Miki Kharo England

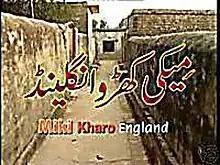
Miki Kharo England

Miki Kharo England, released in 2006, was the first ever Pothwari comedy telefilm . "Miki Kharo England," which translates to "Take Me to England", is about a man named Aftab, who wants to get married and live his life in England.